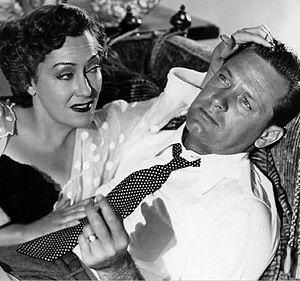
Doane Harrison est un monteur et producteur américain, né le 19 septembre 1894 à Paw Paw, mort le 11 novembre 1968 à Riverside.
Boulevard du crépuscule est un film noir américain, réalisé et coécrit par Billy Wilder, sorti sur les écrans en 1950, mêlant drame et humour noir. Il tire son nom du célèbre Sunset Boulevard, qui traverse Los Angeles et Beverly Hills, bordé de villas de vedettes hollywoodiennes.